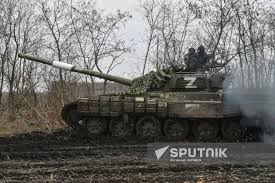
Label: Tank